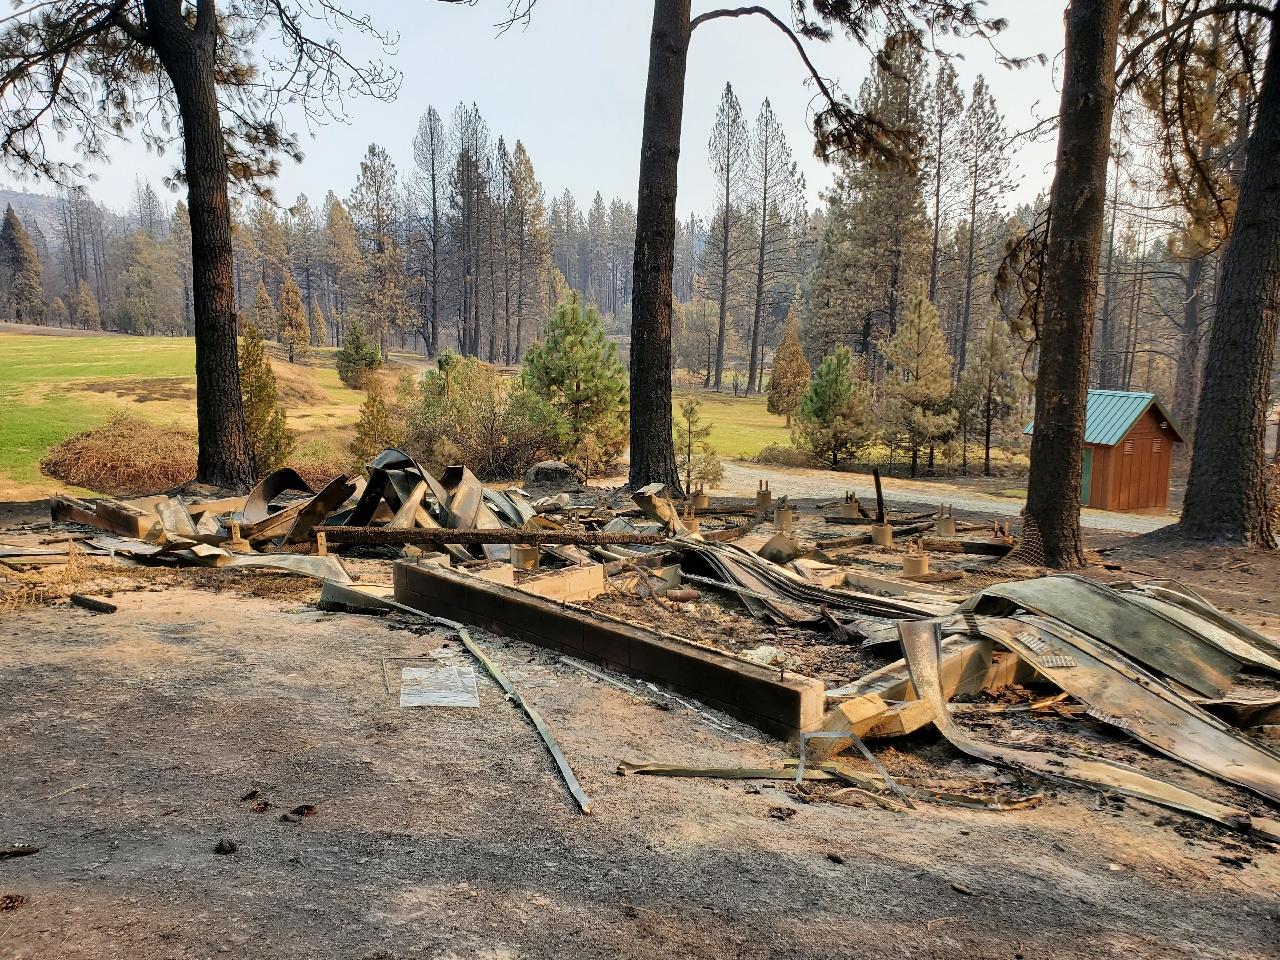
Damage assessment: destroyed